Immeya

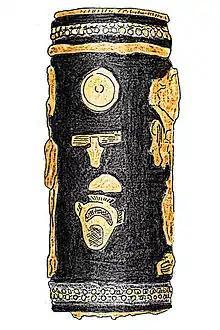
Drawing of the mace handle with Hotepibre's name, gift for Immeya

Immeya was a king of Ebla, in modern Syria, reigning around 1750–1725 BCE.